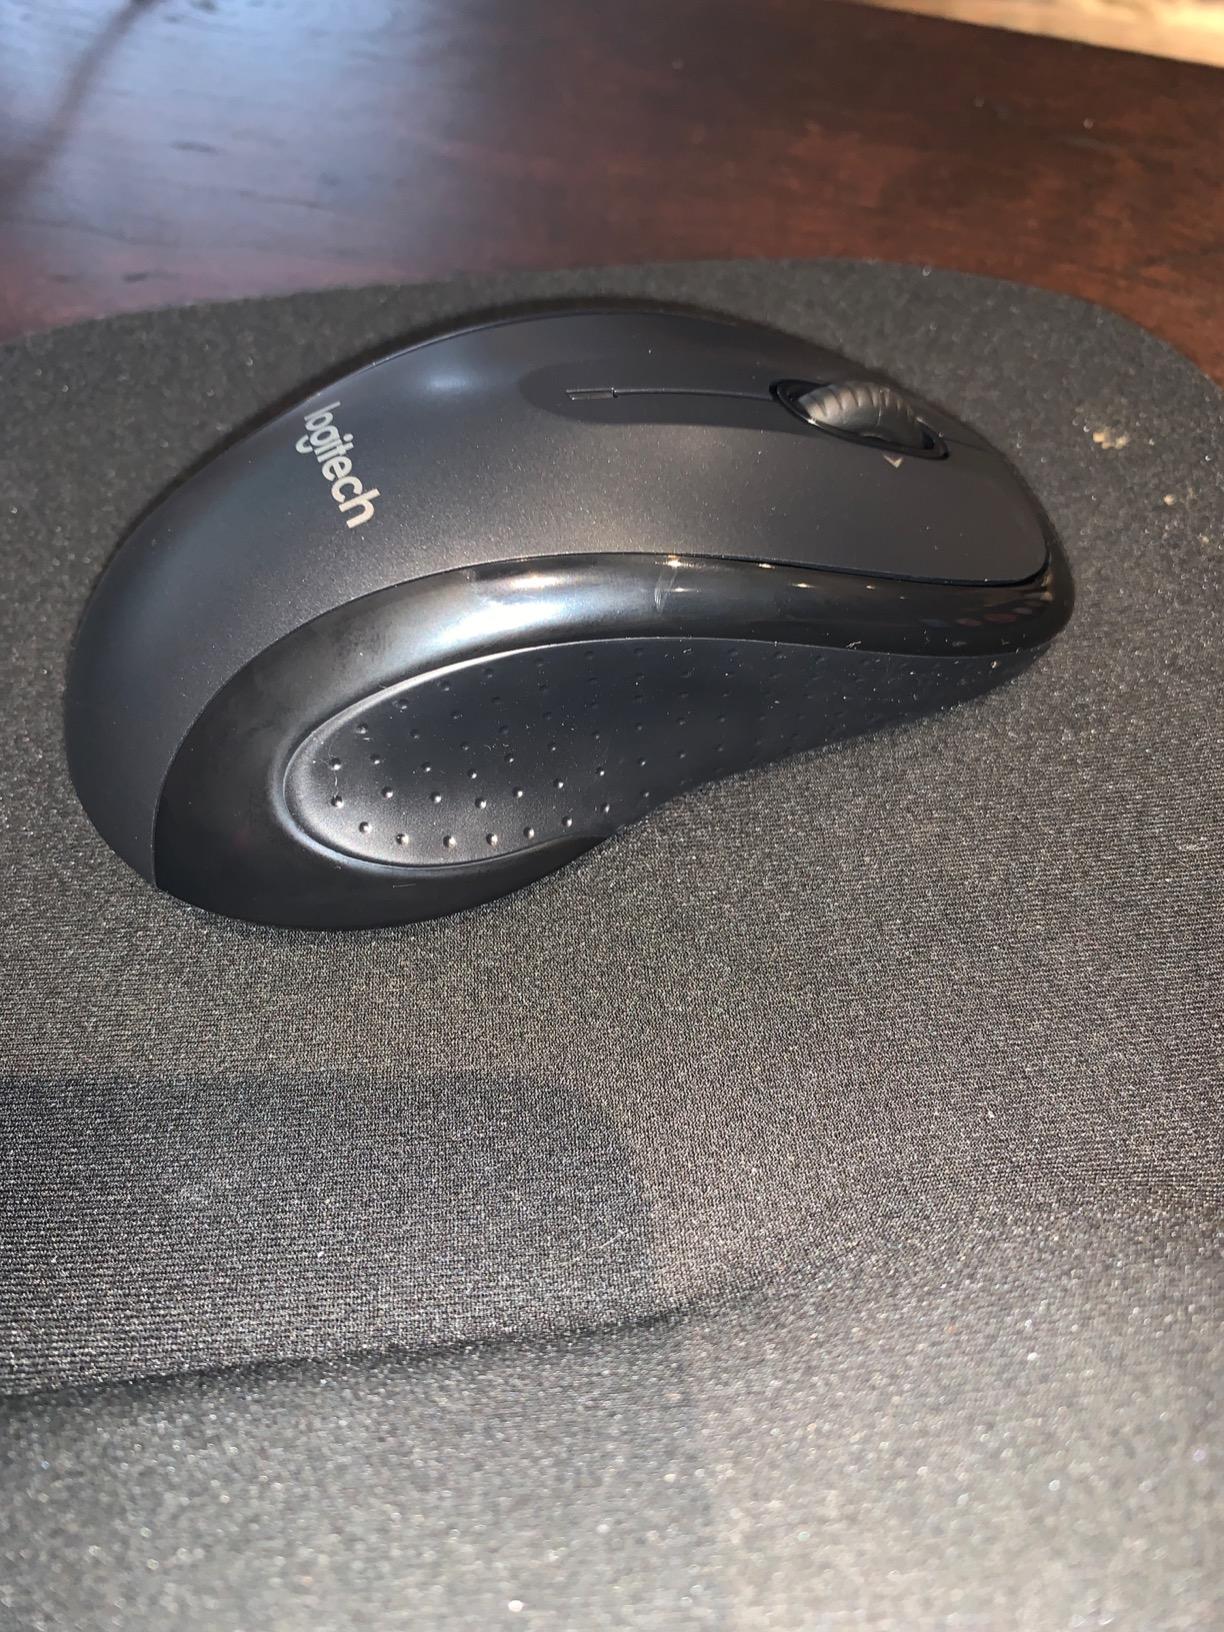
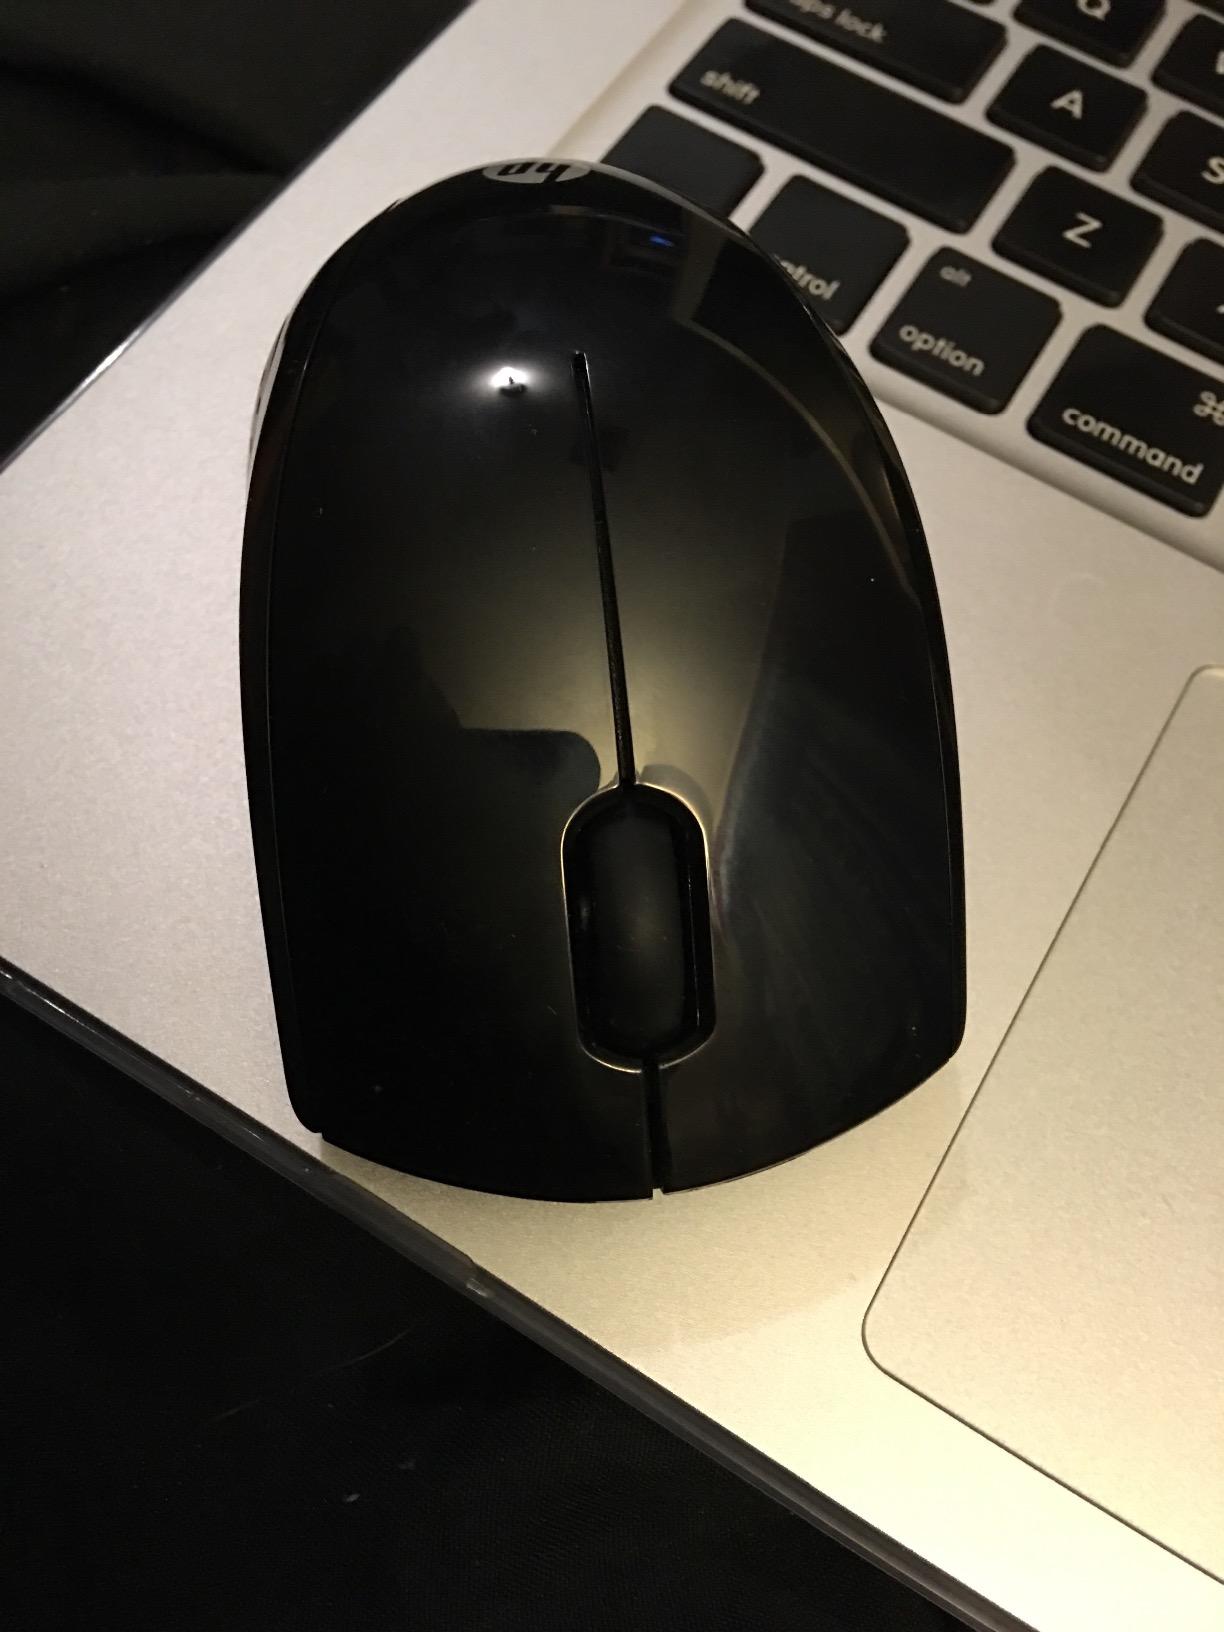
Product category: mouse
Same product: no